Beeford

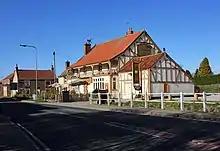
The Yorkshire Rose

The parish church of St Leonard is a Grade II* listed building.